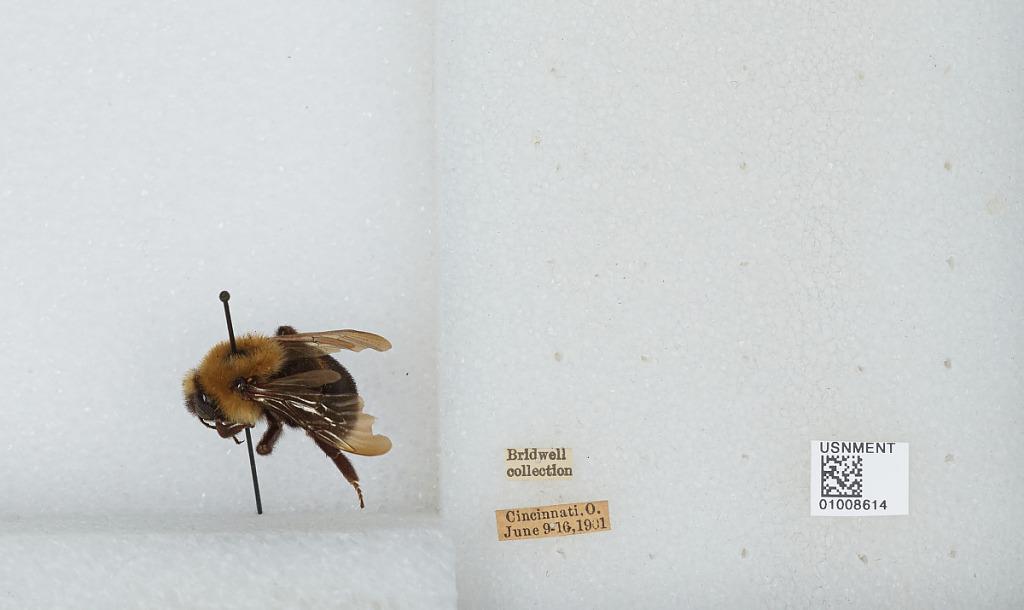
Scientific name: Bombus (Fervidobombus) fervidus fervidus (Fabricius)
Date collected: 1901-6-9
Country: United States
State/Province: Ohio